Fiat 509

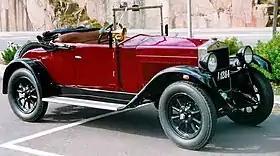
Fiat 509 Spider 1925

The Fiat 509 was a model of car produced by Italian automotive manufacturer Fiat between 1925 and 1929 as a replacement for the 501. Approximately 90,000 of the model were sold. In 1926 the car was upgraded to the 509A. For 1928, the 509 was offered with standard insurance, also.